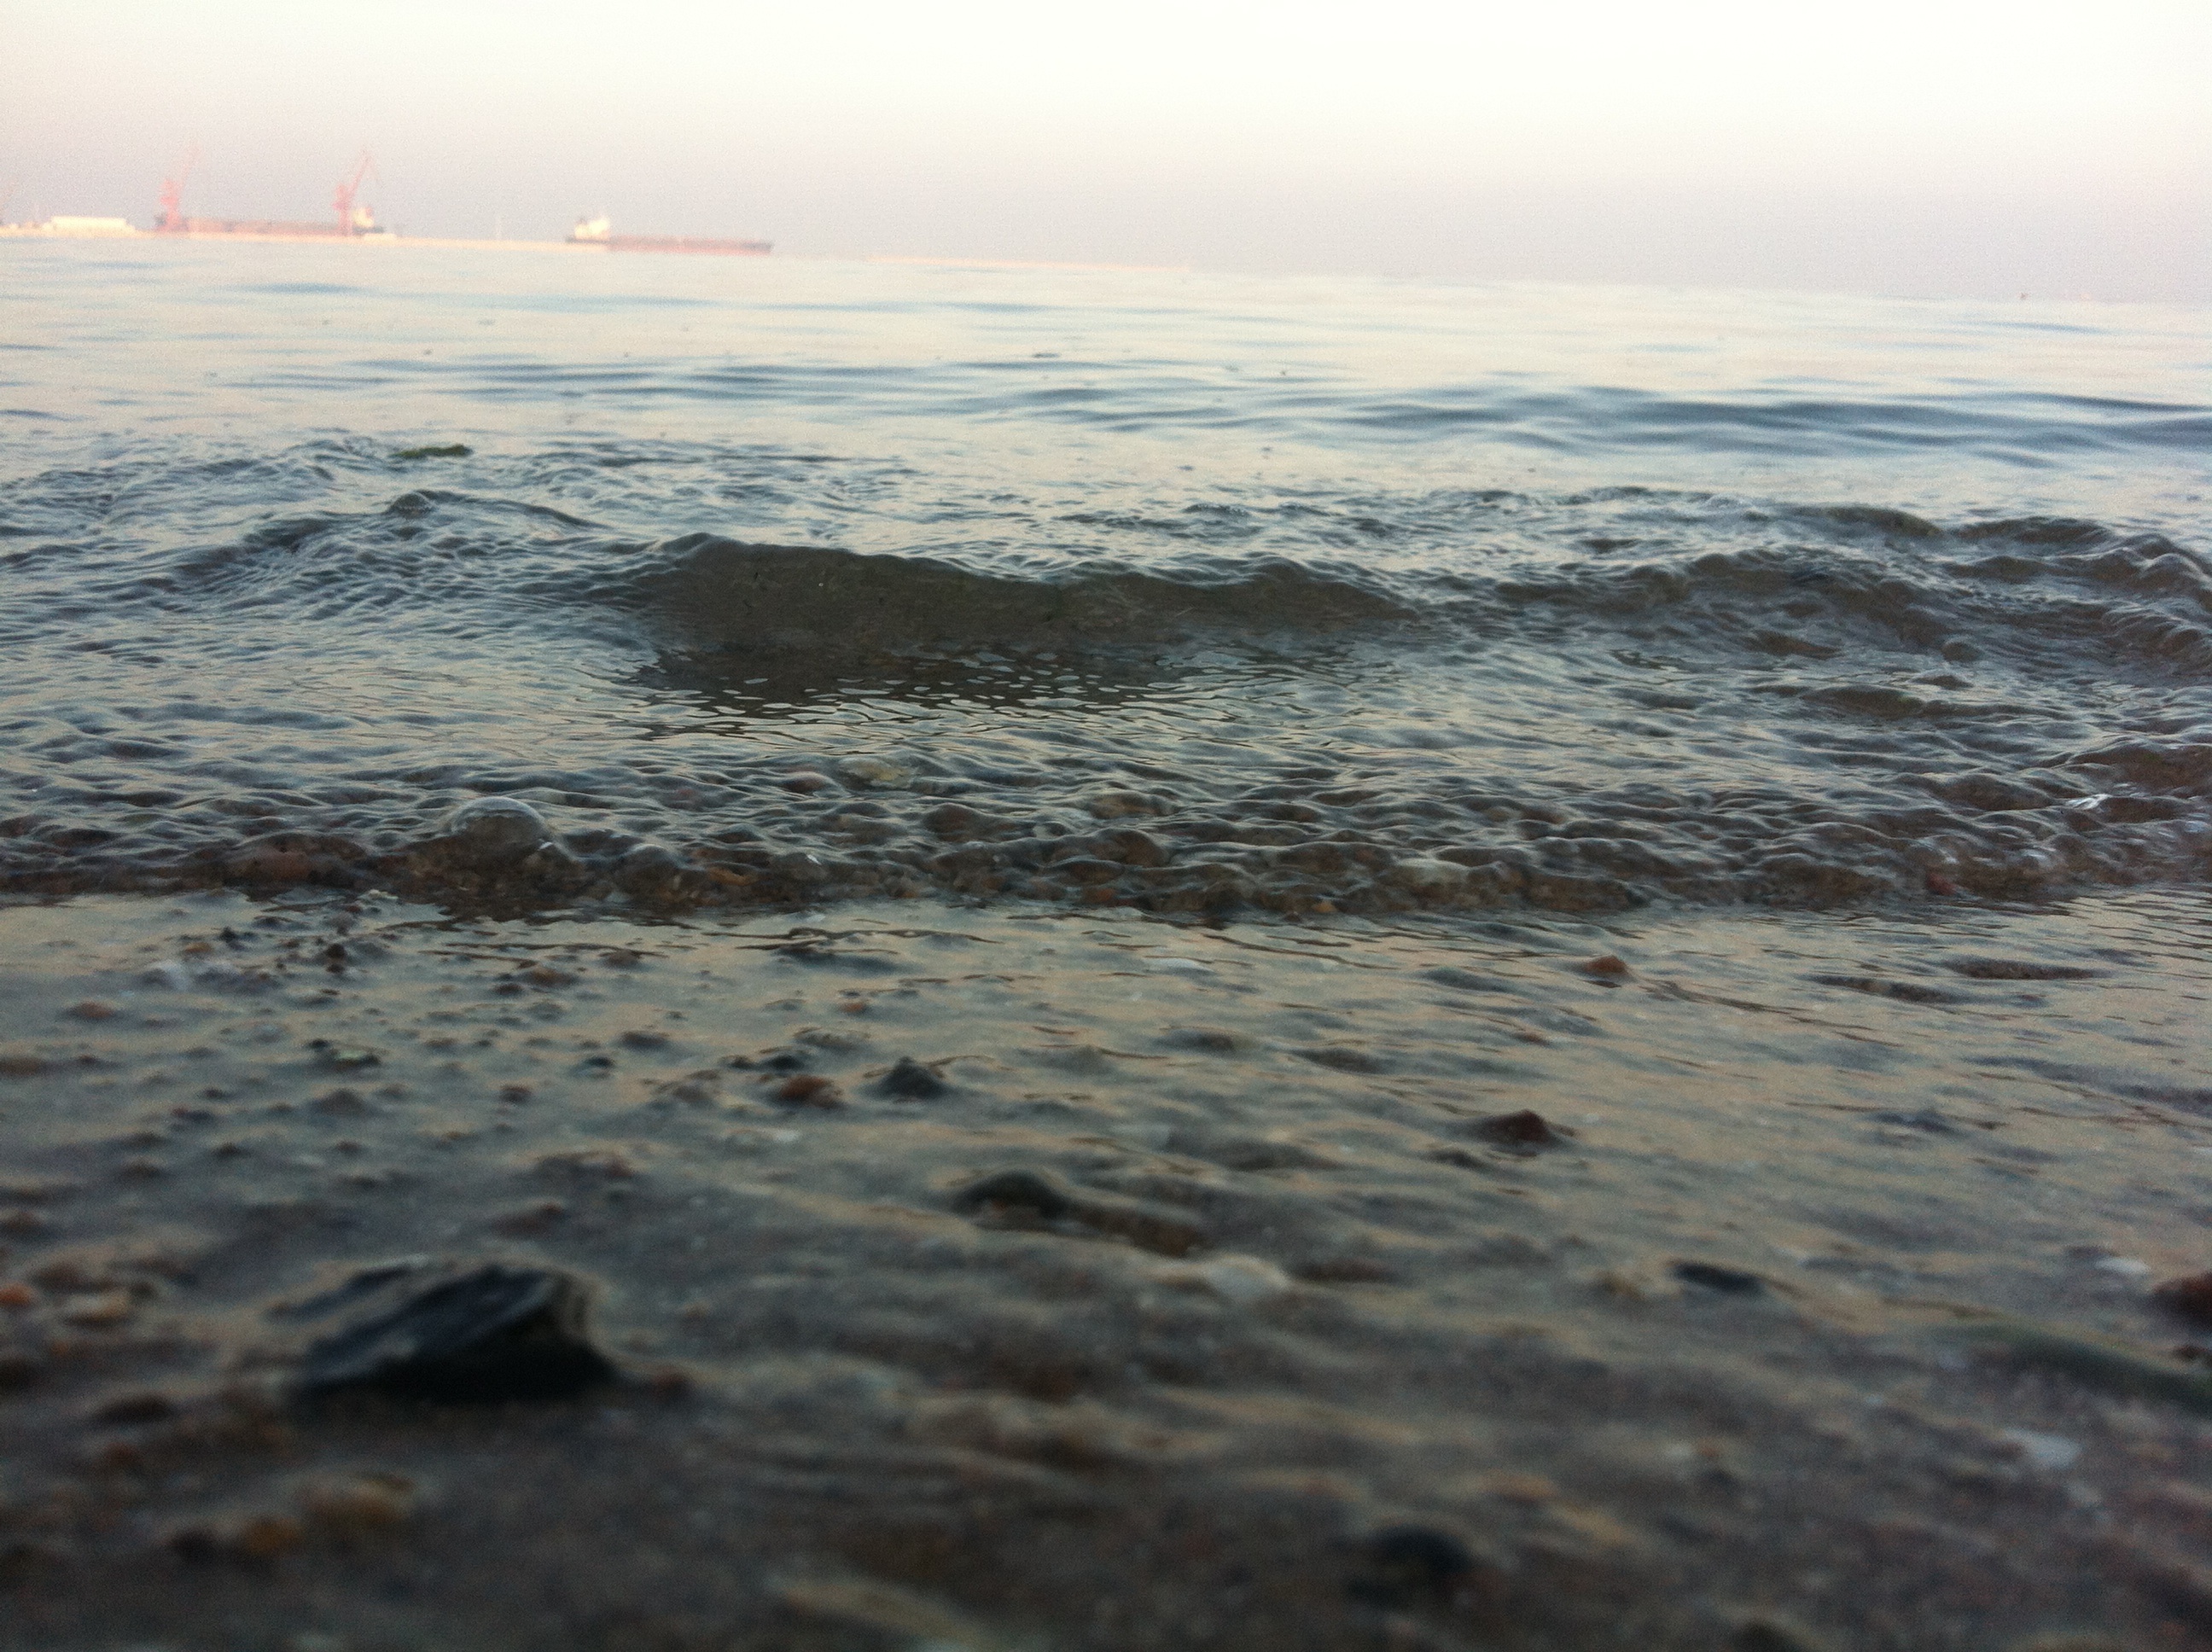
beach, sea, coast, water, sand, rock, ocean, horizon, cloud, sunrise, sunset, morning, shore, wave, dawn, reflection, arctic, terrain, body of water, habitat, cape, mudflat, natural environment, atmospheric phenomenon, wind wave